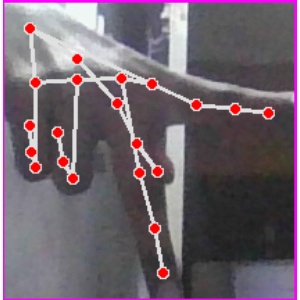
अक्षर: प